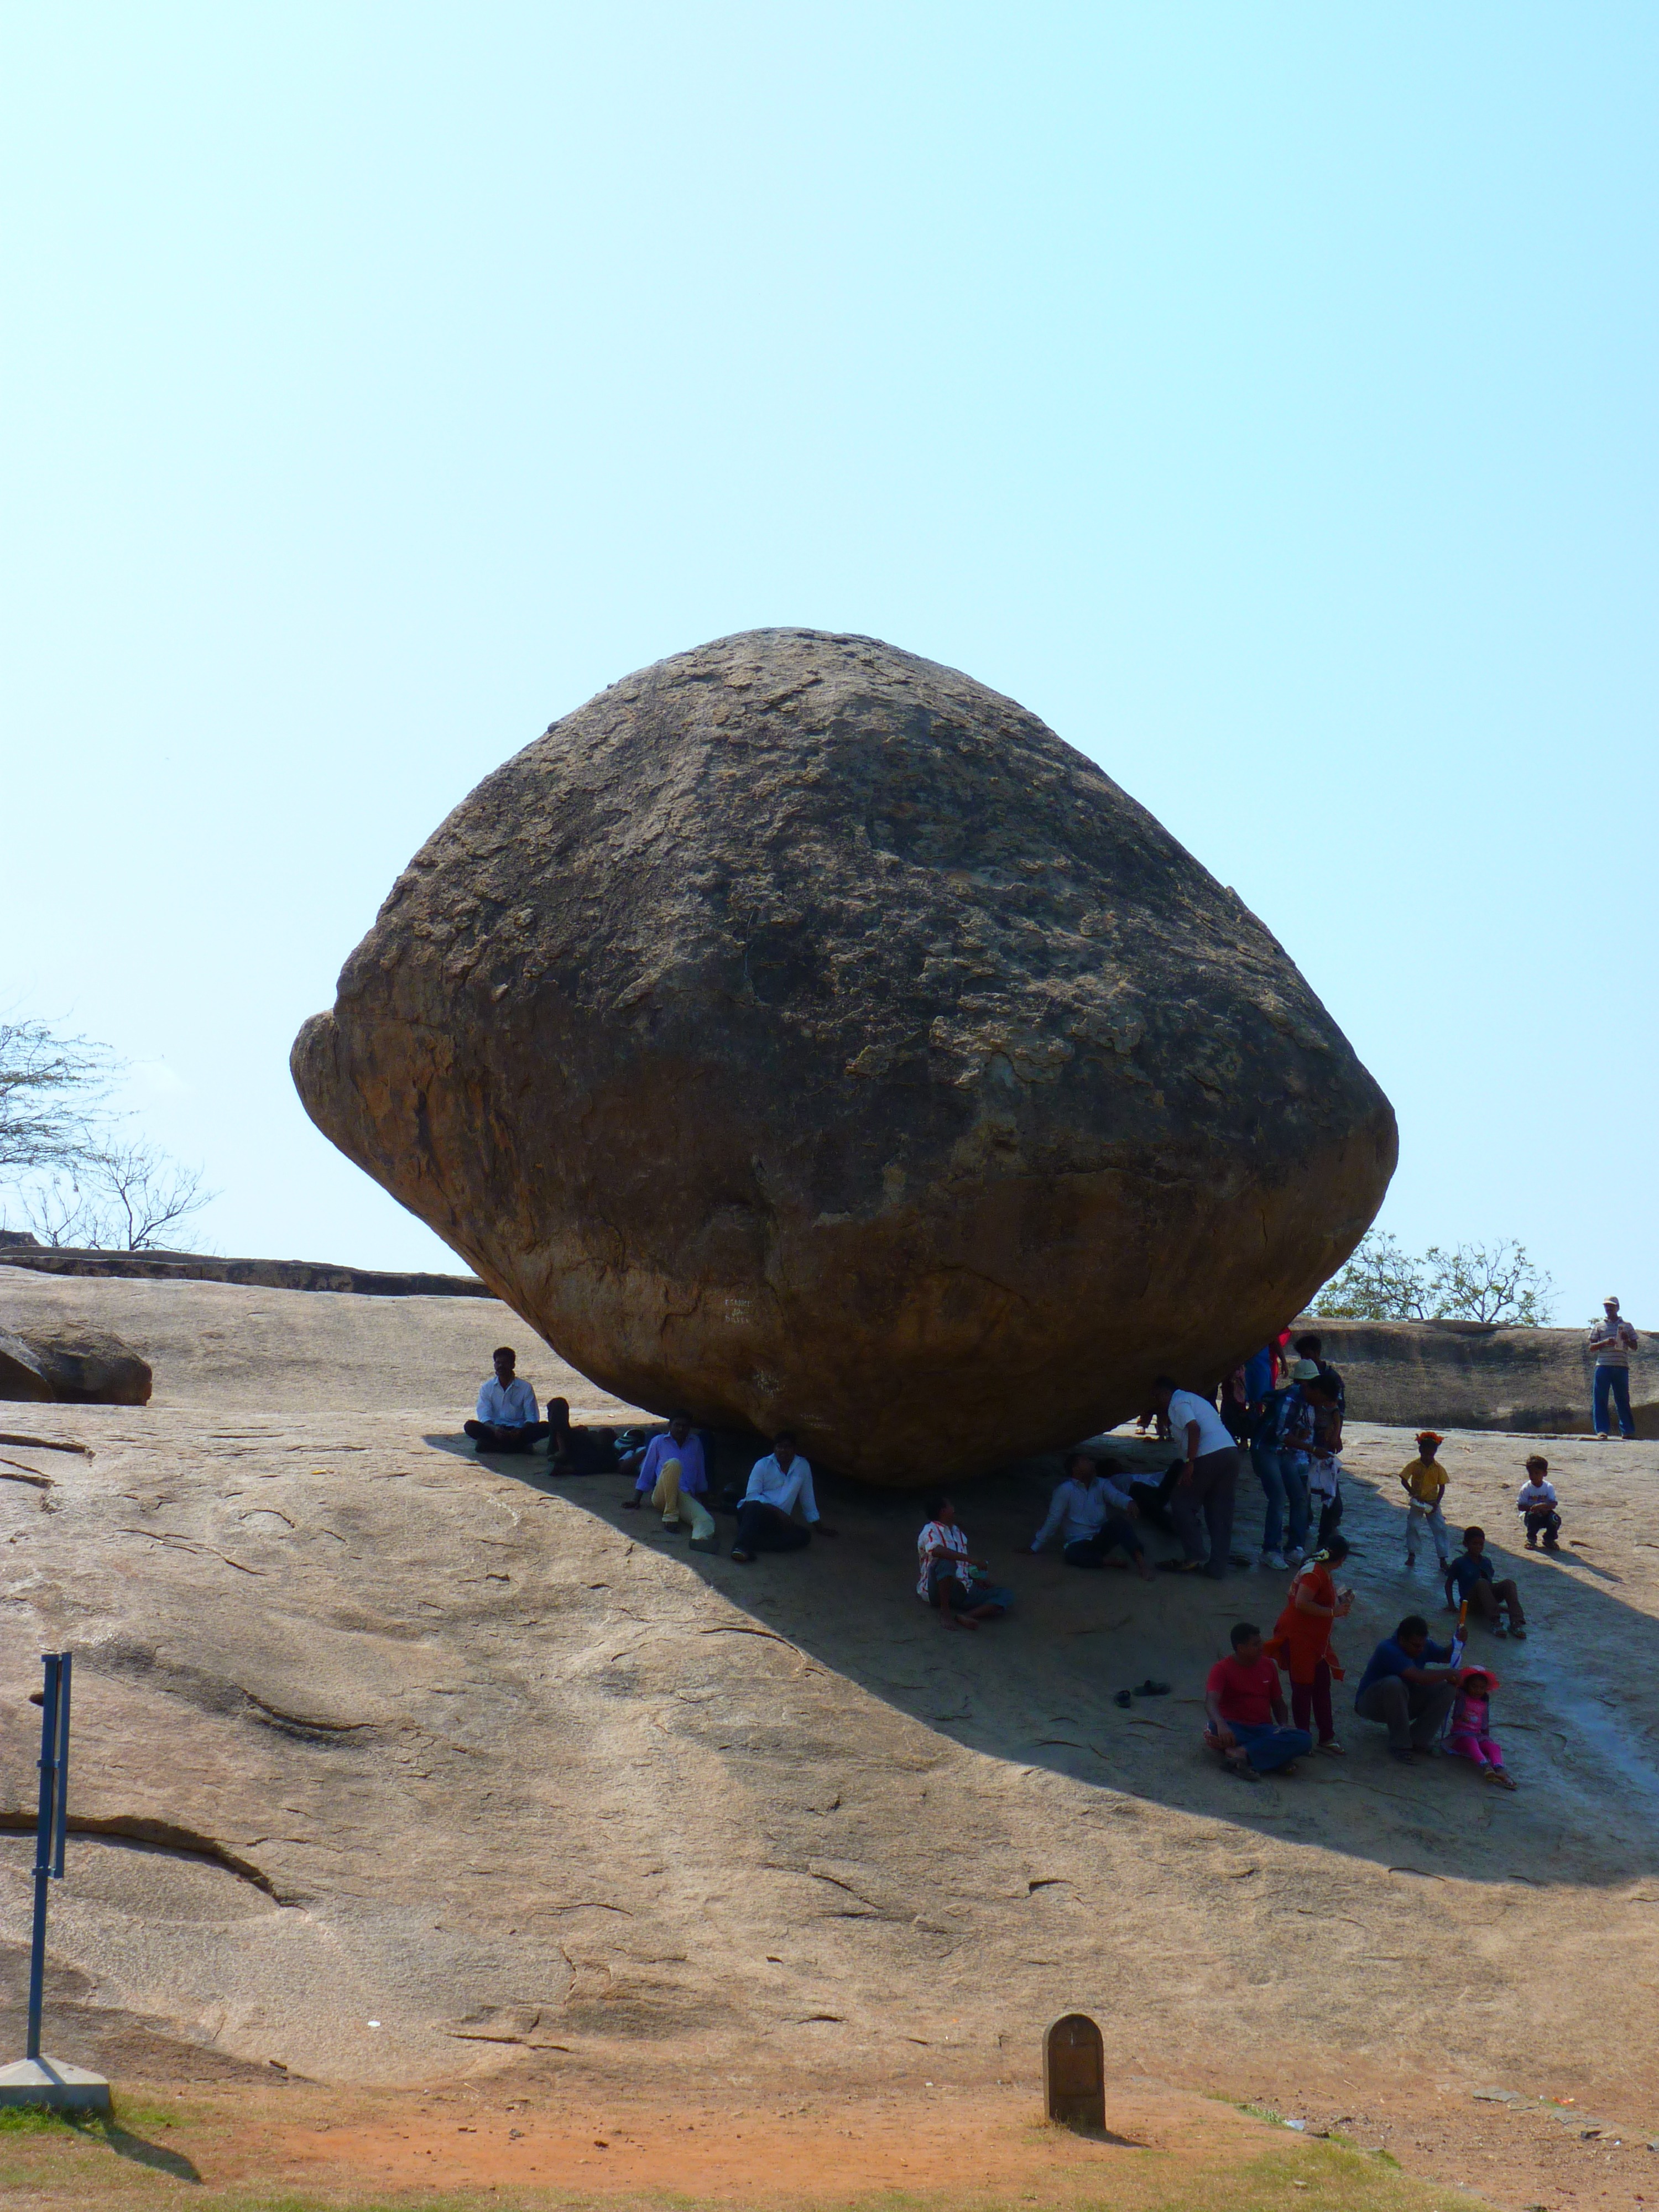
beach, sea, sand, rock, aircraft, vehicle, material, india, dome, mamallapuram, atmosphere of earth, mahabalipuram, butter ball, krishna butterkugel, rock ball